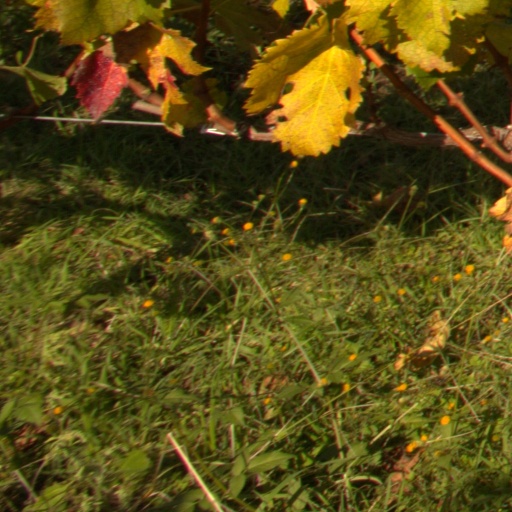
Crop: grape